Fridays for Future

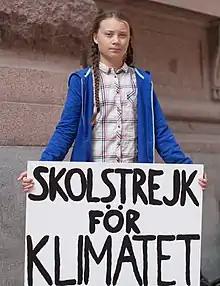
Greta Thunberg in front of the Swedish parliament in Stockholm, August 2018

Fridays for Future (FFF), also known as the School Strike for Climate, is an international movement of school students who skip Friday classes to participate in demonstrations to demand action from political leaders to prevent climate change and for the fossil fuel industry to transition to renewable energy.